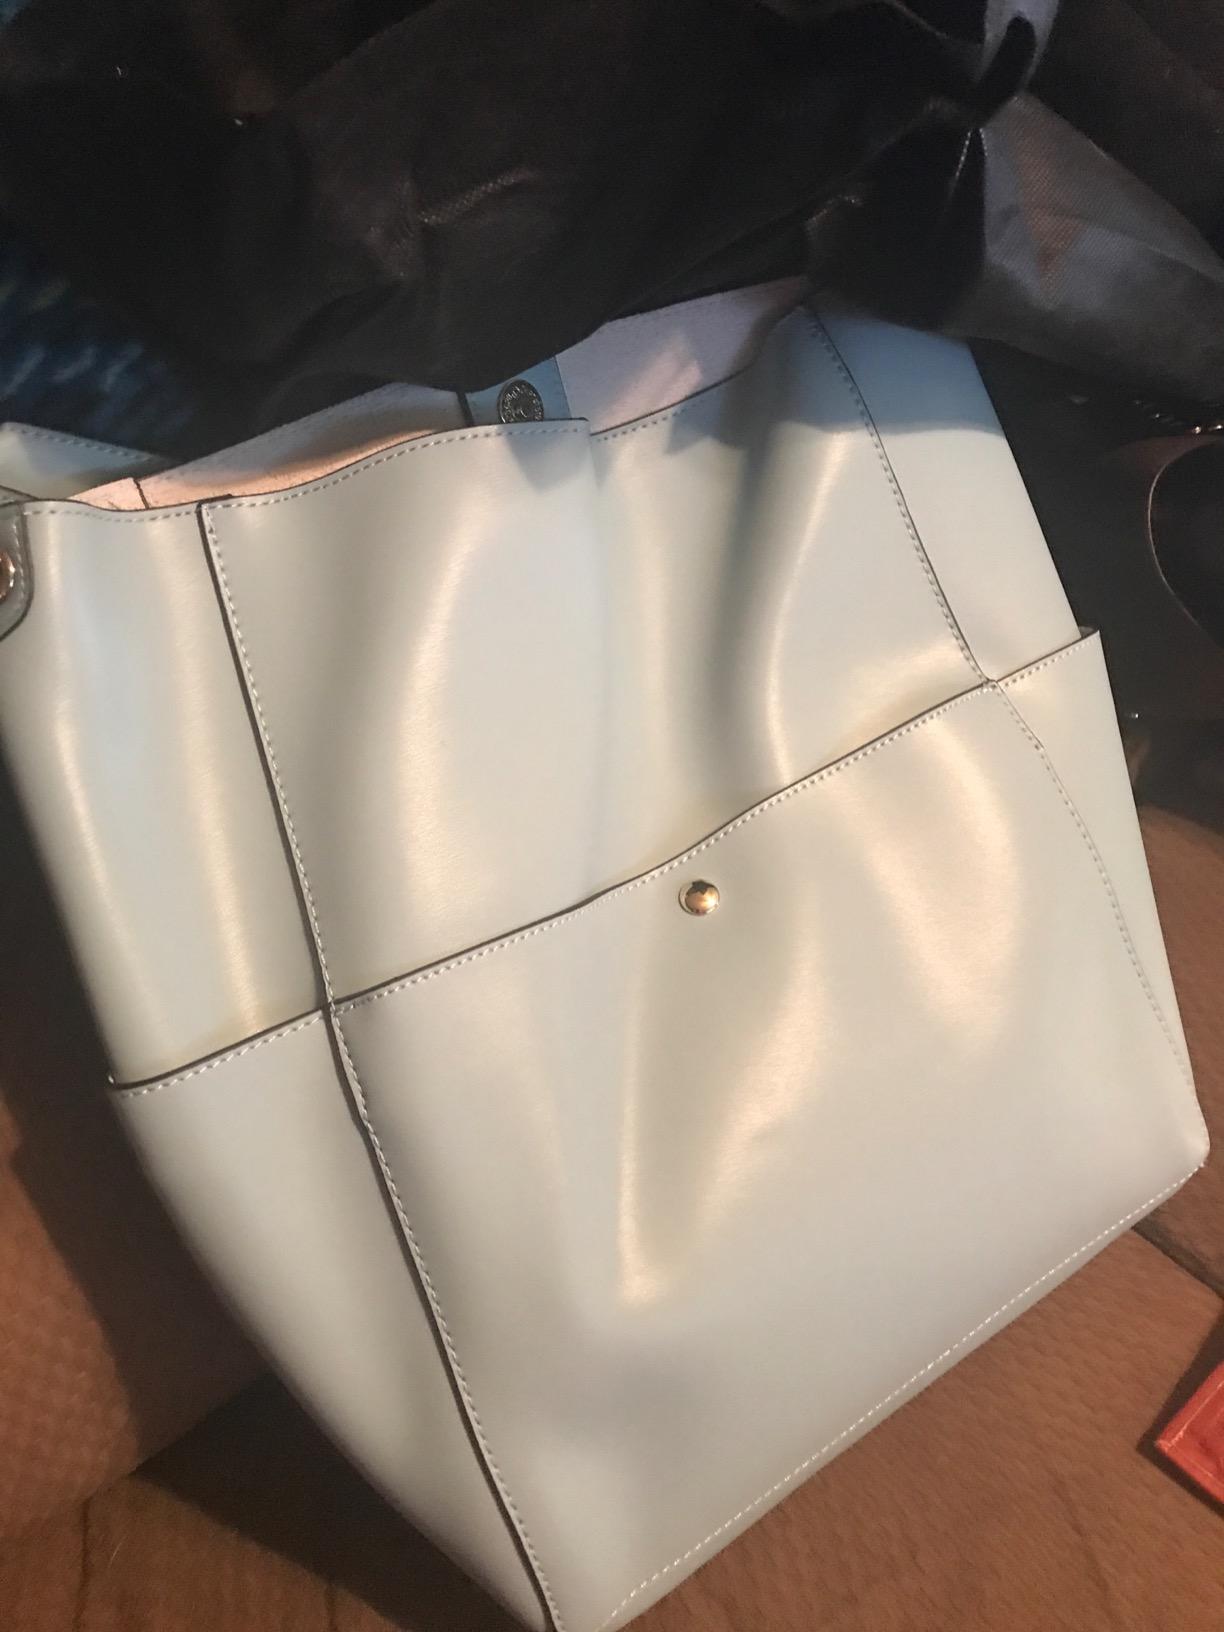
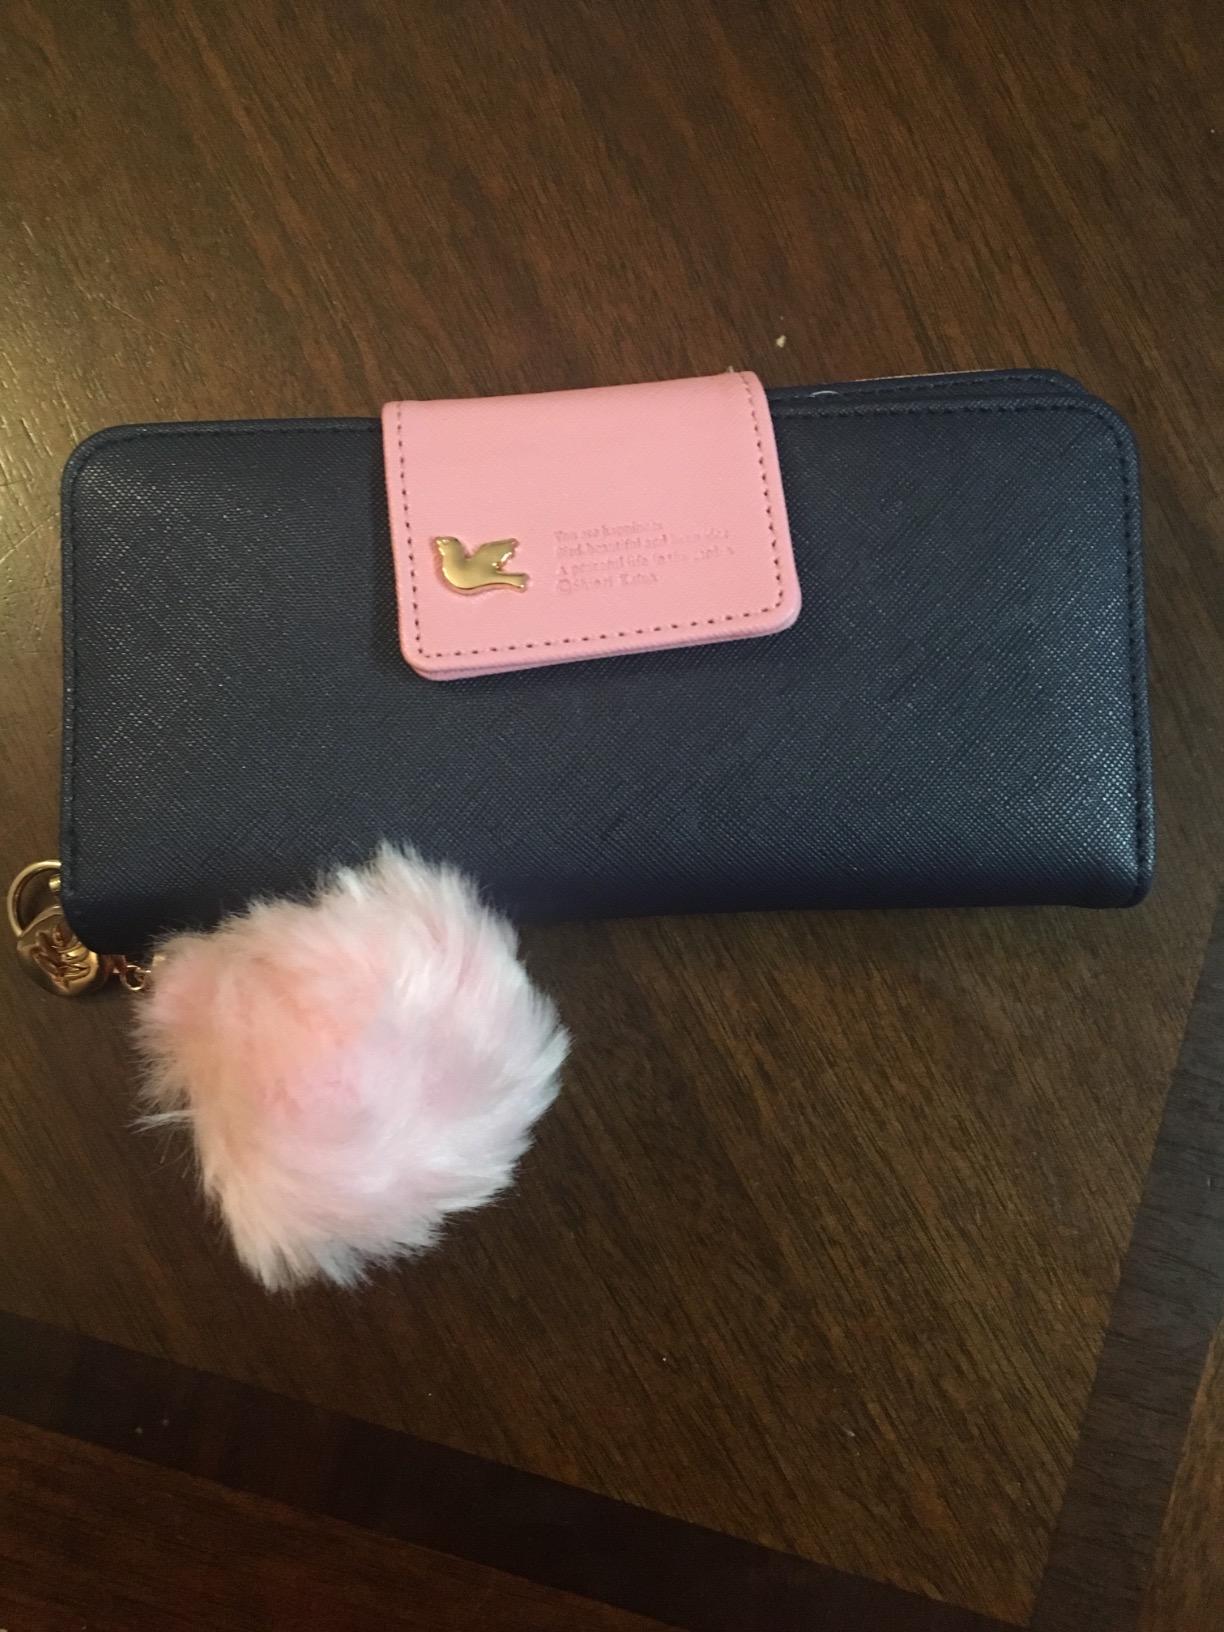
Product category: accessories_handbag
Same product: no